Barstow, California

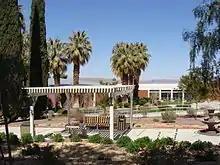
Barstow Community College.

Once a year a family opens their Black History collection to the public and nearby Fort Irwin is home to the 11 Cavalry and ACR Museum. The Old Woman meteorite, the largest meteorite found in California and the second largest in the United States, is housed in the Desert Discovery Center.